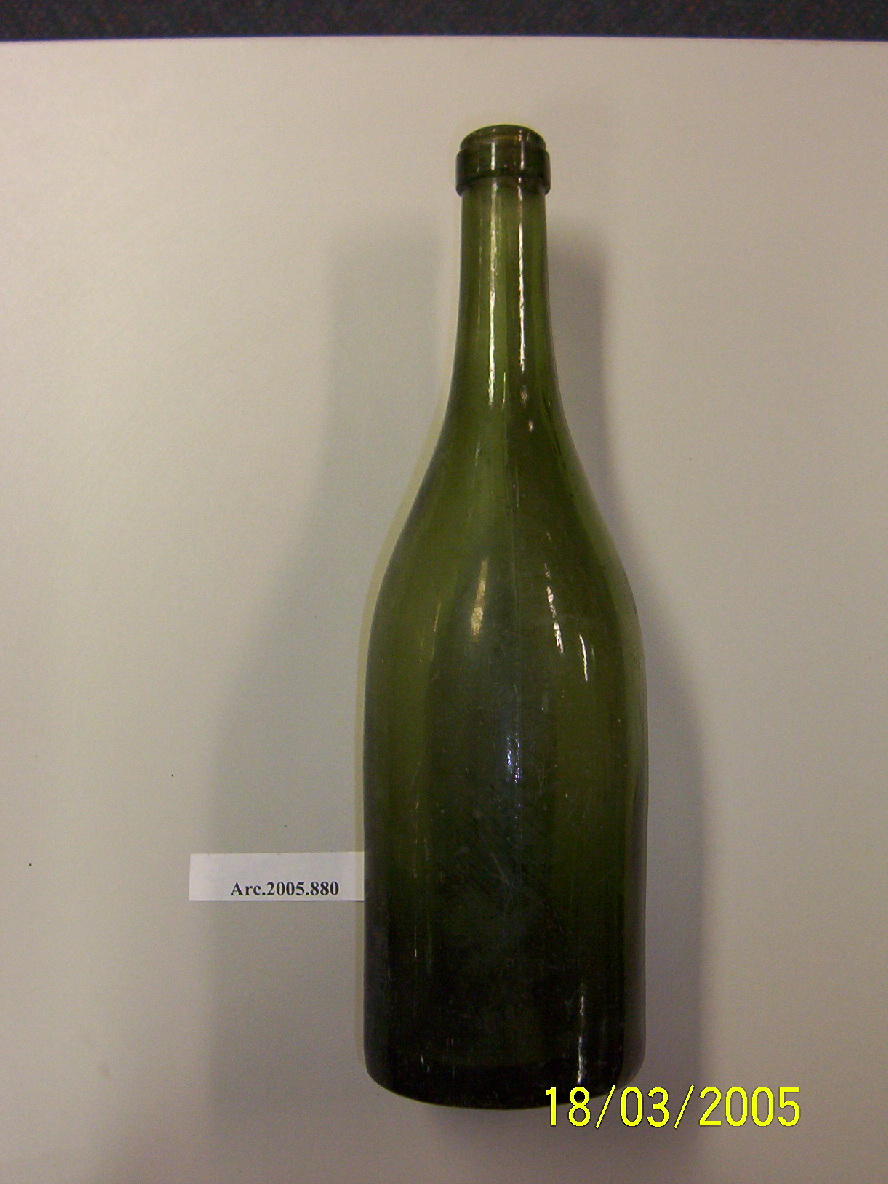
Waste category: glass